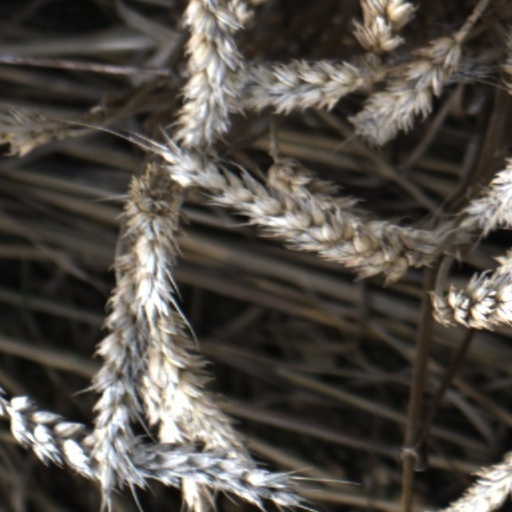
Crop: wheat